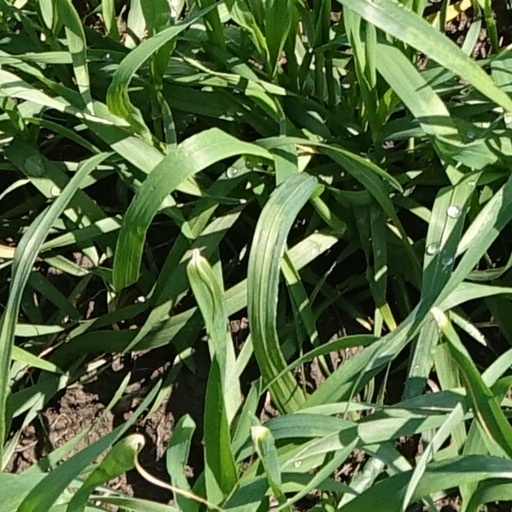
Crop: wheat